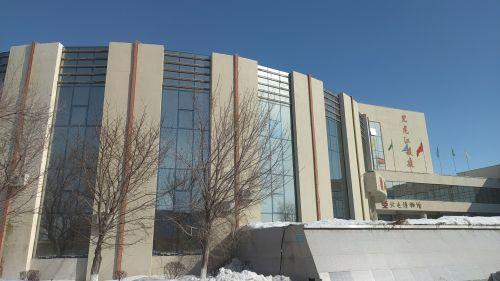
地标名称：北屯博物馆